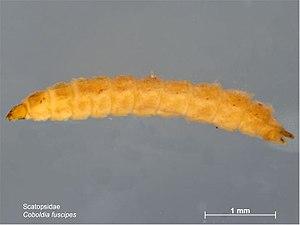
Coboldia fuscipes est une espèce d'insecte diptère nématocère de la famille des Scatopsidae, la seule espèce du genre Coboldia.